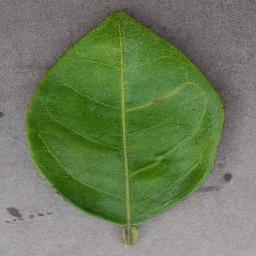
Label: Orange___Haunglongbing_(Citrus_greening)